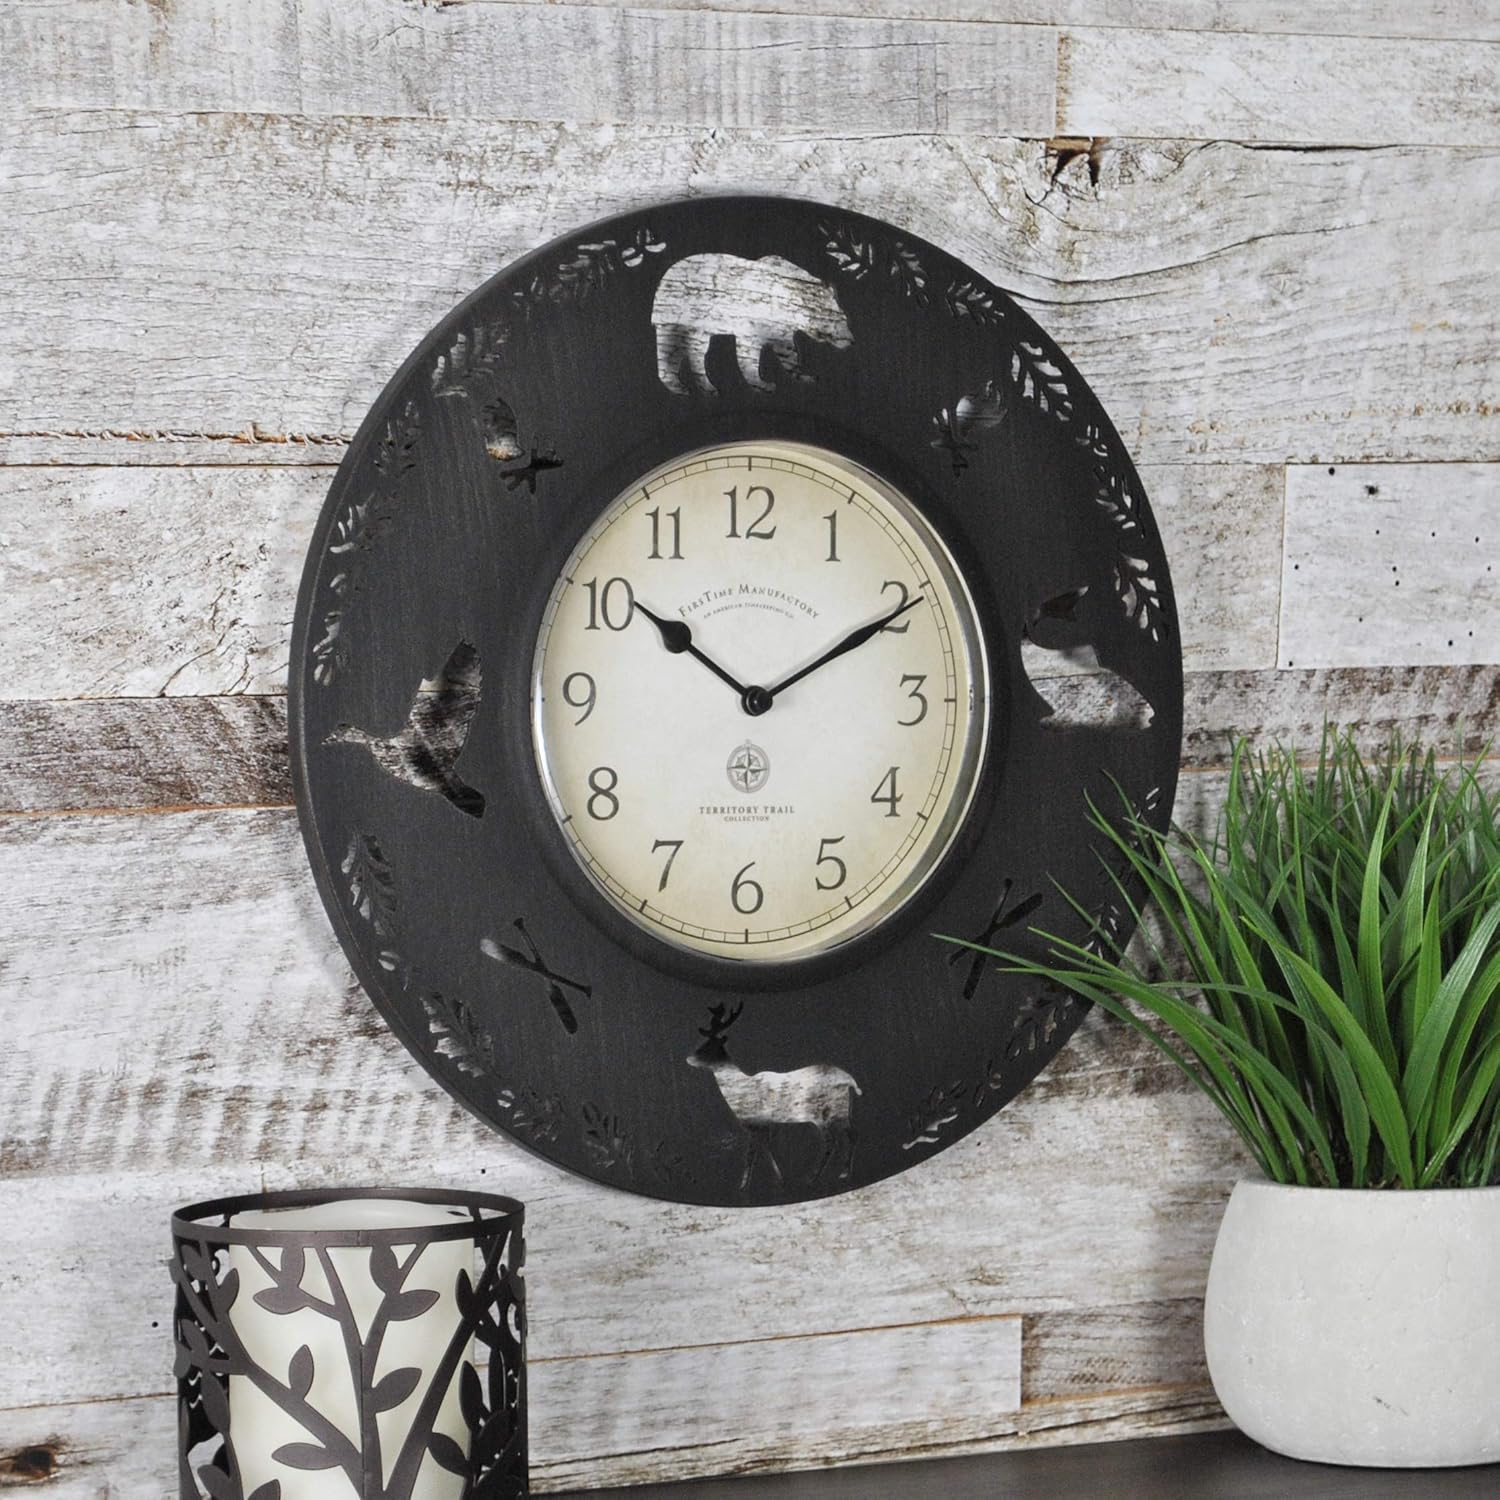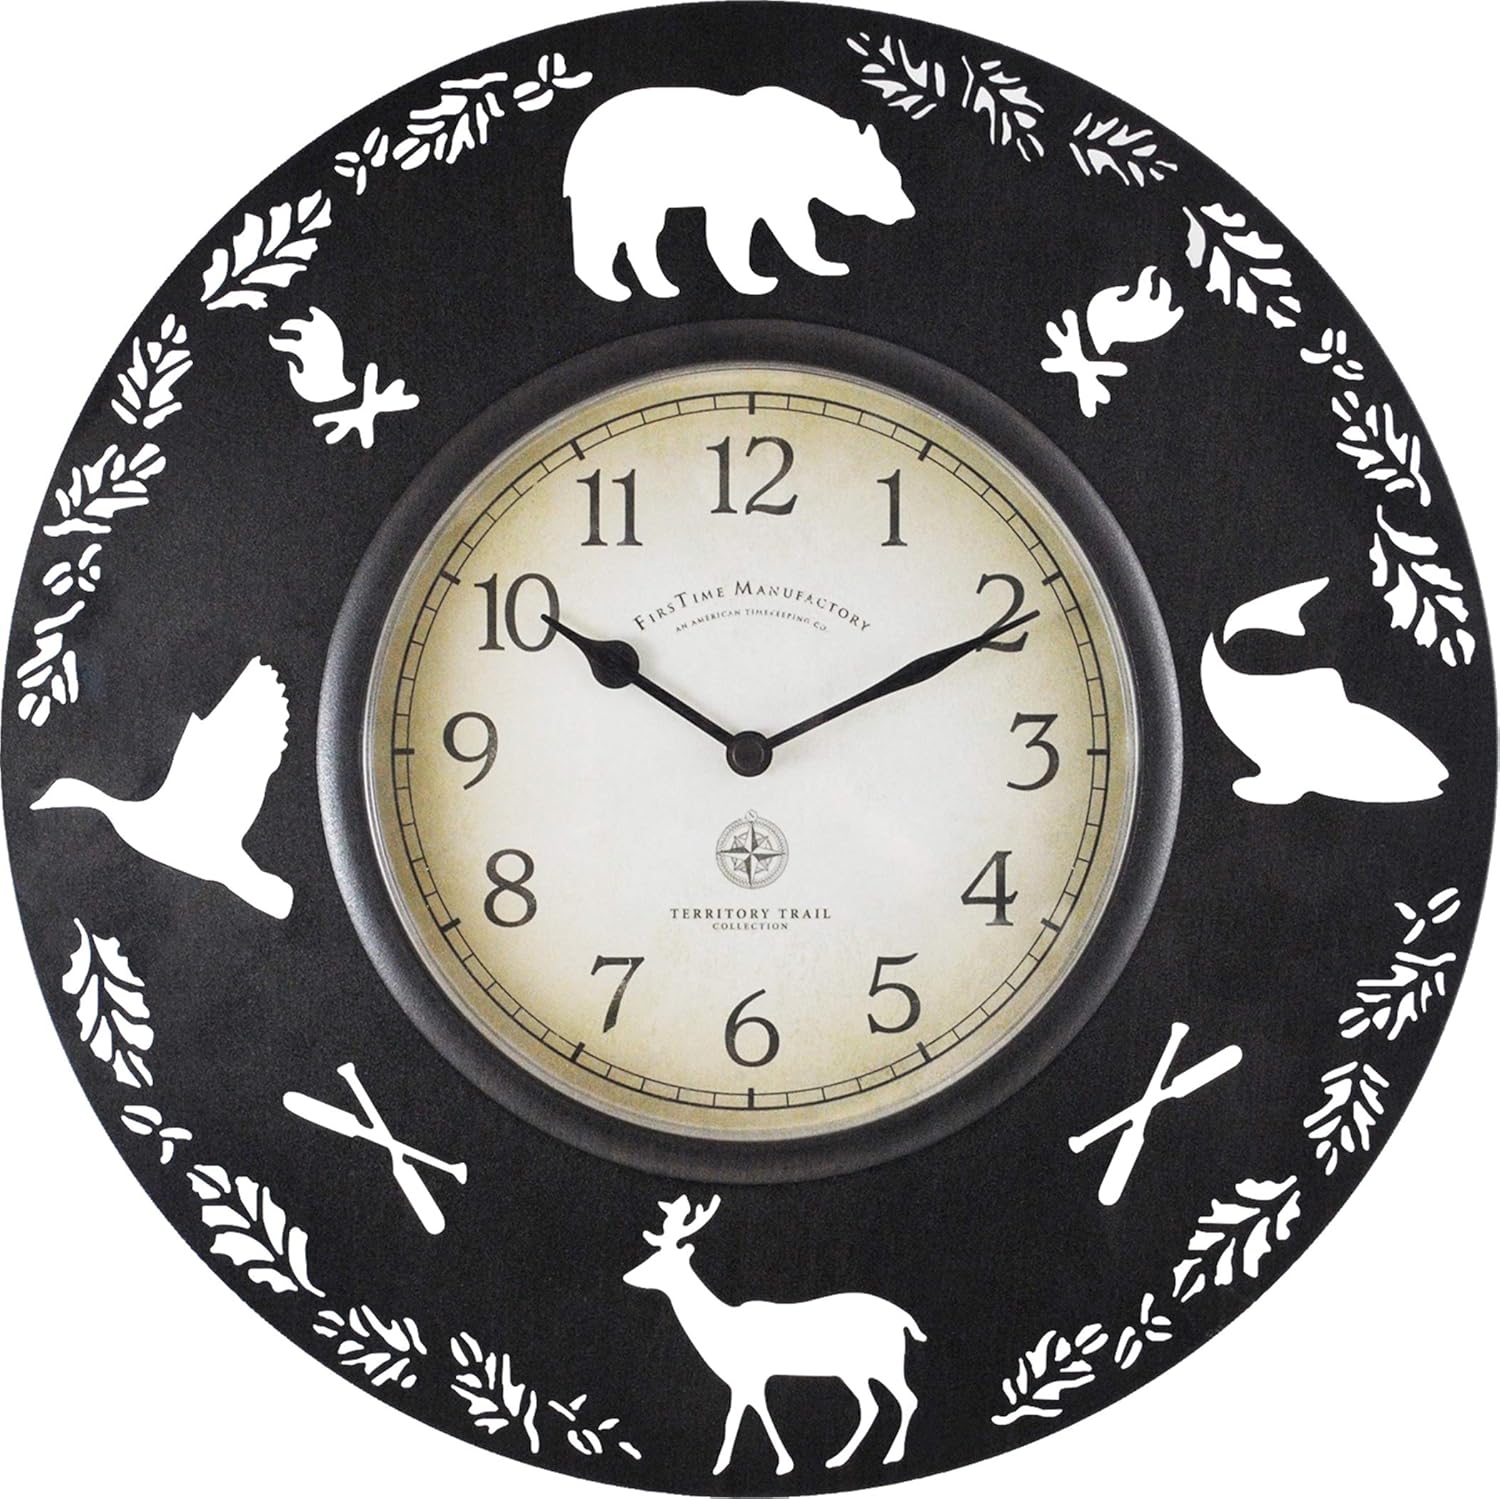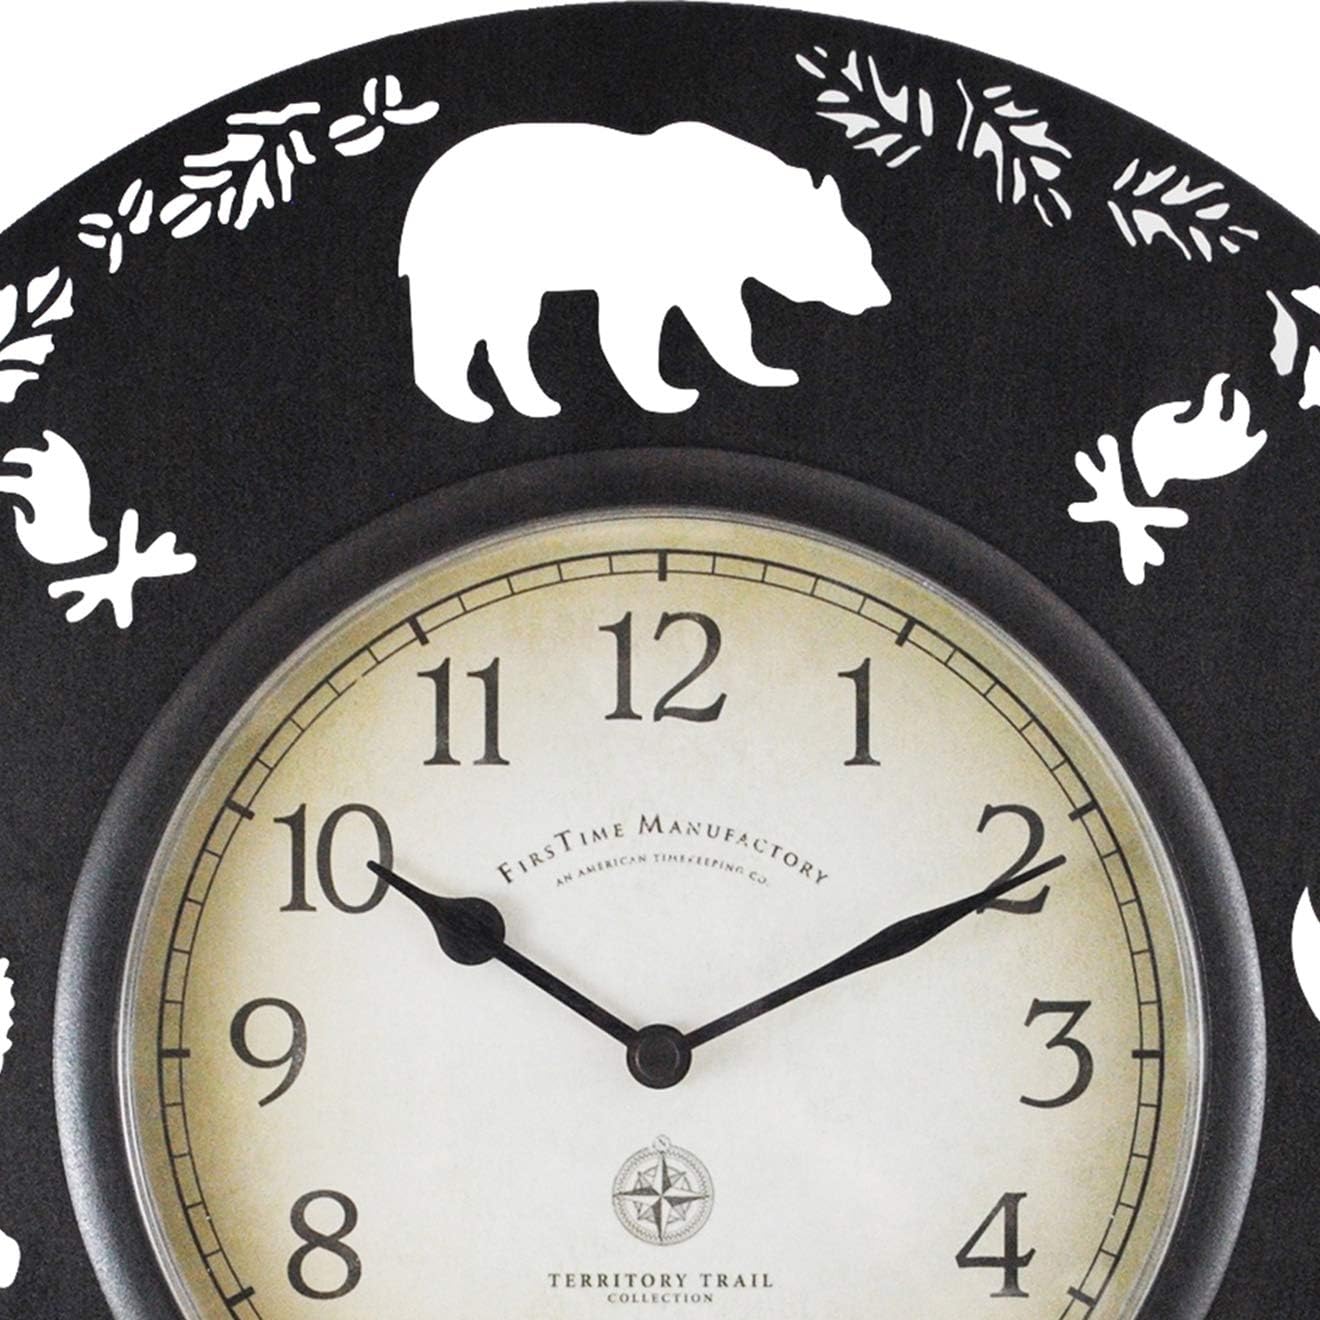
FirsTime & Co. FirsTime Lodge Collection Wall Clock, 13", Aged Brown
Category: Amazon Home
Nothing ties a room together better than a great clock, and the one you choose to place in your home should reflect your personality and style. We hear you. Make any room feel like you’re on a peaceful up north getaway with our FirsTime & Co. Lodge Collection Wall Clock. This outdoorsy timepiece is crafted of metal with an aged brown finish and features cutout wildlife silhouettes to provide your home or cabin with a lodge feel. With a compact 13” size, this woodsy themed clock is sure to be the perfect accent piece in your living space. Finding the right clock to suit your style has never been easier thanks to our wide range of FirsTime & Co. timekeeping solutions.
Features: SIZE MATTERS – Our FirsTime & Co. Lodge Collection Wall Clock has a 13” diameter and 2” depth, making it a great size for any space. | IT’S IN THE DETAILS – This round clock is crafted of metal with an aged brown finish and a glass lens covering the face. The wildlife silhouettes make it perfect décor for the cabin. | HANG IN THERE – This clock is designed to be hung on the wall. Hanging hardware is not included. | START IT UP – This clock requires 1 AA battery for operation, not included. | OUR PROMISE – We at FirsTime & Co. take great pride in and stand behind our products with a 30-Day Limited Manufacturer Warranty.